The Penalty (1941 film)

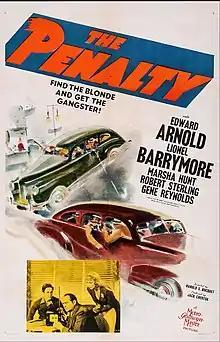
Theatrical release poster

The Penalty is a 1941 American crime film directed by Harold S. Bucquet and written by Harry Ruskin and John C. Higgins. The film stars Edward Arnold, Lionel Barrymore, Marsha Hunt, Robert Sterling, Gene Reynolds and Emma Dunn. The film was released on March 14, 1941, by Metro-Goldwyn-Mayer.